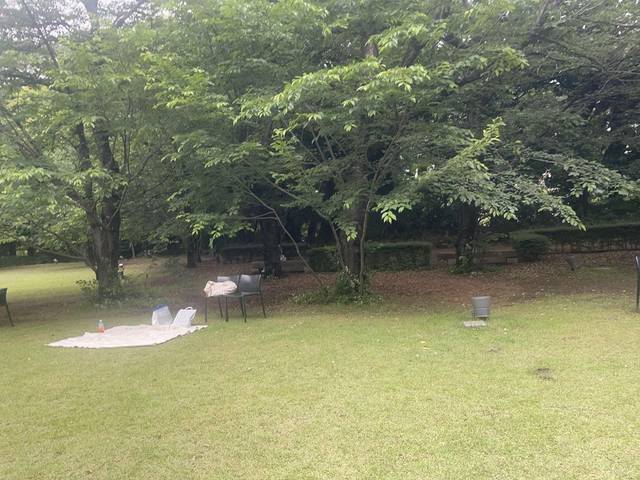
Region: Japan
Coordinates: 35.636, 139.72